Tower Hamlets Cemetery Park

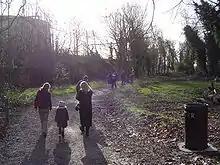
Walking in the Park

Tower Hamlets Cemetery was very popular with people from the East End and by 1889 247,000 bodies had been interred; the cemetery remained open for another 77 years. In the first two years 60% of the burials were in public graves and by 1851 this had increased to 80%. Public graves were the property of the company and were used to bury those whose families could not afford to buy a plot. Several persons, entirely unrelated to each other, could be buried in the same grave within the space of a few weeks. Allegedly some graves were dug 40 feet deep and contained up to 30 bodies.